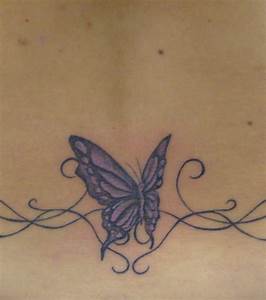
Label: butterfly